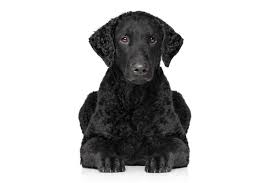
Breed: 202-n000028-curly_coated_retriever